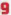
Number: 9